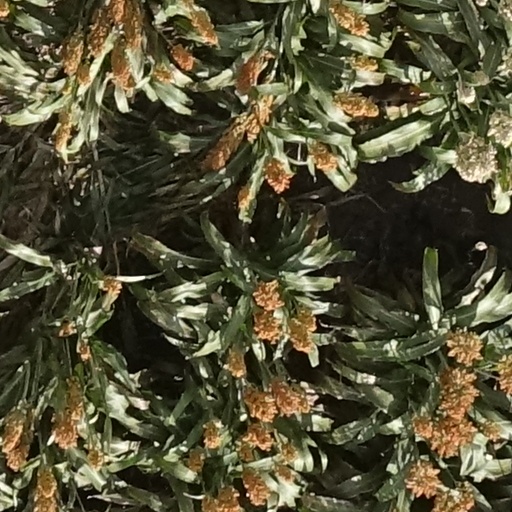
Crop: sorghum